Morphological skeleton

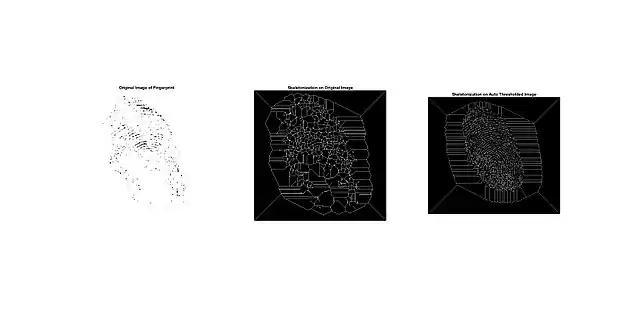
Skeleton image of fingerprint operated on by Matlab. Original, unaltered image is on the left. The middle image has generated using bwmorph(Matlab) without preprocessing. The rightmost image, was preprocessed using Automatic Thresholding to increase contrast and skeleton was generated using bwmorph

Morphological Skeletonization can be considered as a controlled erosion process. This involves shrinking the image until the area of interest is 1 pixel wide. This can allow quick and accurate image processing on an otherwise large and memory intensive operation. A great example of using skeletonization on an image is processing fingerprints. This can be quickly accomplished using bwmorph; a built-in Matlab function which will implement the Skeletonization Morphology technique to the image.